Pythian Games

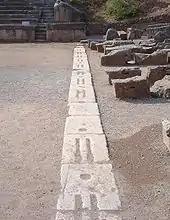

The Pythian Games were one of the four Panhellenic Games of Ancient Greece. Founded circa the 6th century BCE, the festival was held in honor of the god Apollo and took place at his sanctuary in Delphi to commemorate the mytho-historic slaying of Python and the establishment of the Oracle at Delphi. The Pythian Games took place every four years, two years after the Olympic Games, and between each Nemean and Isthmian Games. They continued until the 4th century AD.The Pythian Games, which were ranked second in importance behind the Olympics, primarily and originally focused on competitions for art and dance. As the Pythian Games evolved over time athletic events were added and some events allowed for the participation of women.